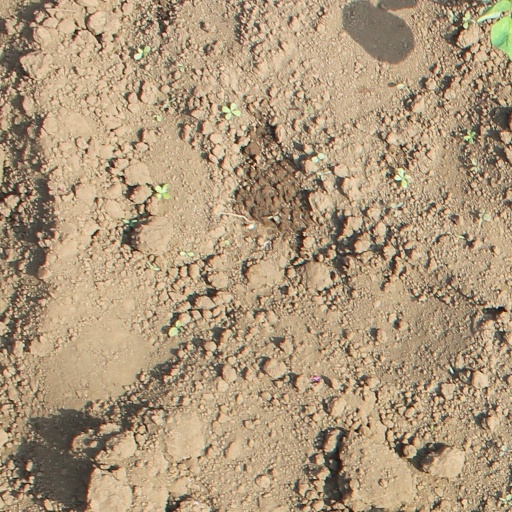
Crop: soybean